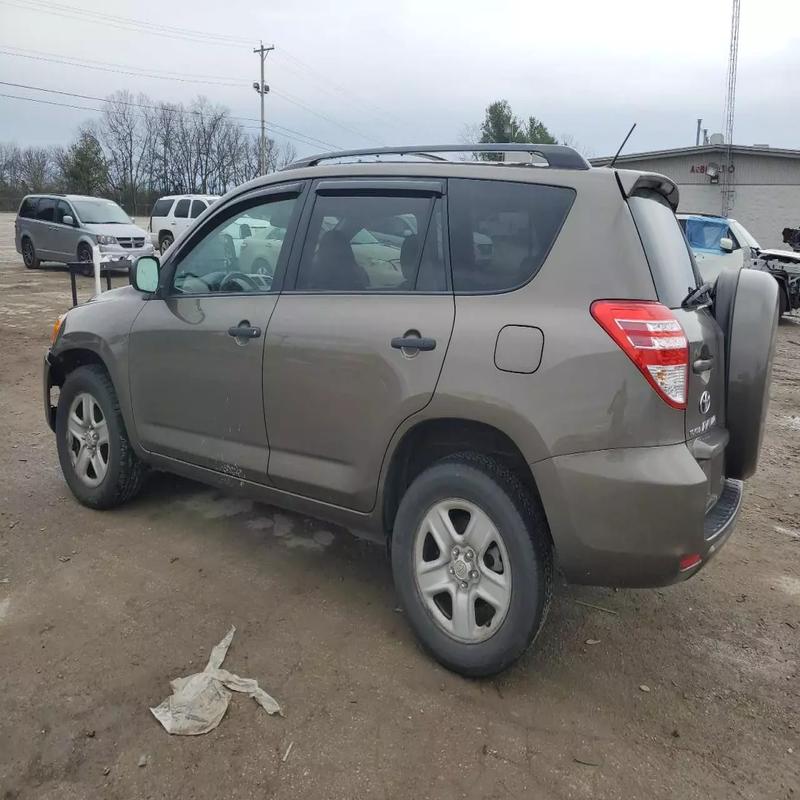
Aucun dommage détecté.
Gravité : aucun